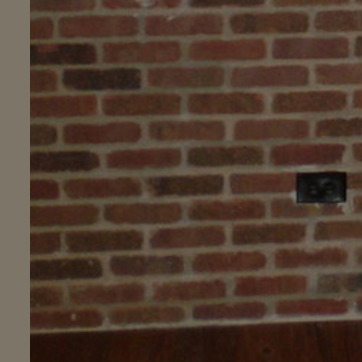
Material: brick